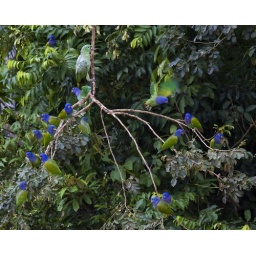
The parrots congregated on the trees around the clay lick, but the high river prevented them from getting onto the lick.